Wildlife of the Levant

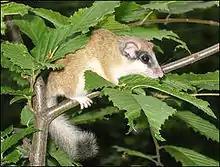

In the Levant, the carnivores are represented by six families: Mustelidae (mustelids), Herpestidae (mongooses), Hyaenidae (hyenas), Canidae (canids or dogs), Phocidae (earless seals) and Felidae (felid or cats). The marten still inhabits the protected virgin areas of the Levant, some in close proximity to villages, towns, and farms. Its habit of feasting on poultry and cultivated fruits and vegetables has caused it much trouble with farmers, and its valuable fur has led to it being persecuted and hunted in many areas. Another familiar Levantine Mustelidae, the veined weasel or veined horse-mouse, is still common, especially in the highlands and mountains, and to a lesser extent in the coastal plain of Palestine, and is the most common Levantine sable. Poultry farmers view them with disdain due to their sporadic thefts, whereas farmers regard them as beneficial as they consume rodents that otherwise would destroy crops. The Eurasian otter is widely distributed throughout Levantine canals and waterways, particularly those that are not heavily polluted. Some of the most notable locations where they can still be observed include Swamp Amik in Lebanon, Lake Hula in Israel, Lake Qaraoun, Orontes River, Zarqa River, and the Jordan River. They are the largest freshwater mammals in the region. The most conspicuous species in the Levant are the lesser weasel, the Eurasian badger, and the honey badger or skunk. The first species colonizes forests, meadows, and areas adjacent to villages, and its presence is beneficial as it kills mice. The second species is common in open deciduous forests and some coastal areas, while the third species is mainly a desert animals which can are found in the south Levant from the Negev Desert to Jerusalem and surrounding areas. They are known to exhibit a ferocity that allows them to kill even the most venomous snakes and to resist attacks by larger predators.